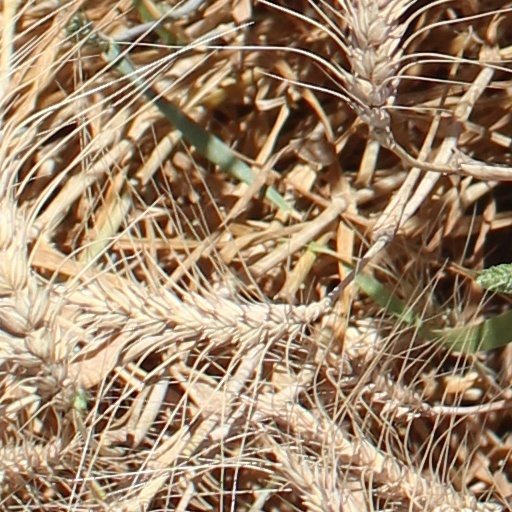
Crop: wheat